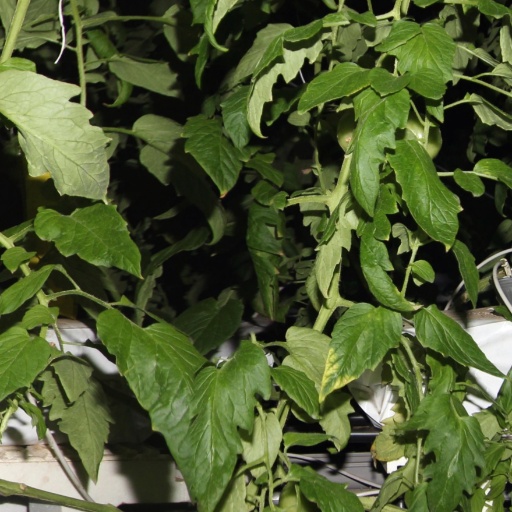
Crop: tomato